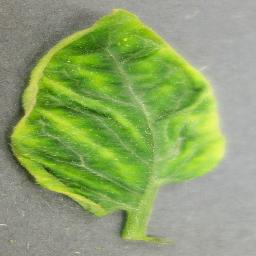
Label: Tomato___Tomato_Yellow_Leaf_Curl_Virus